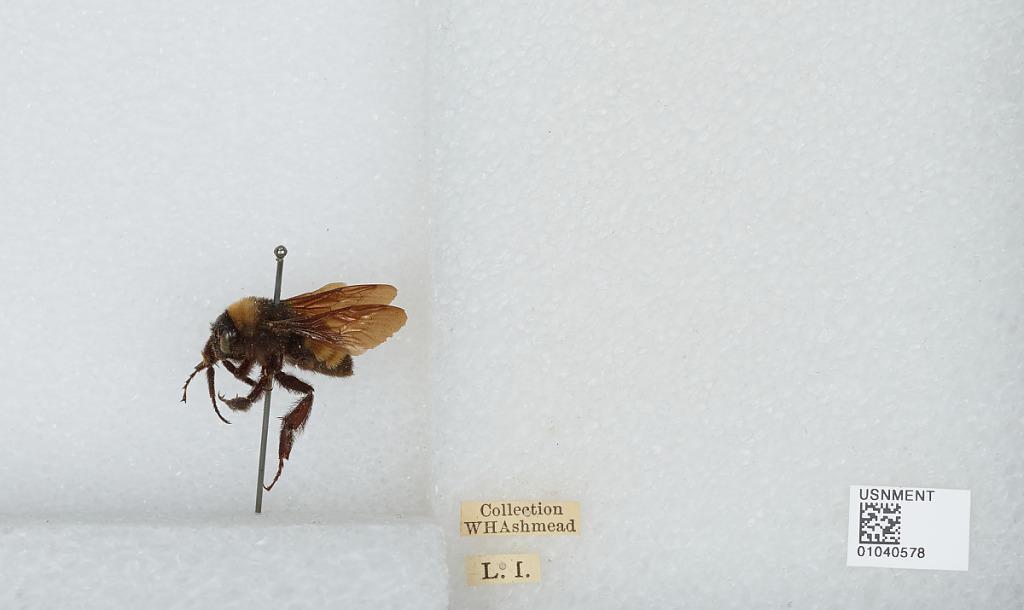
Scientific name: Bombus (Fervidobombus) pensylvanicus pensylvanicus (De Geer)